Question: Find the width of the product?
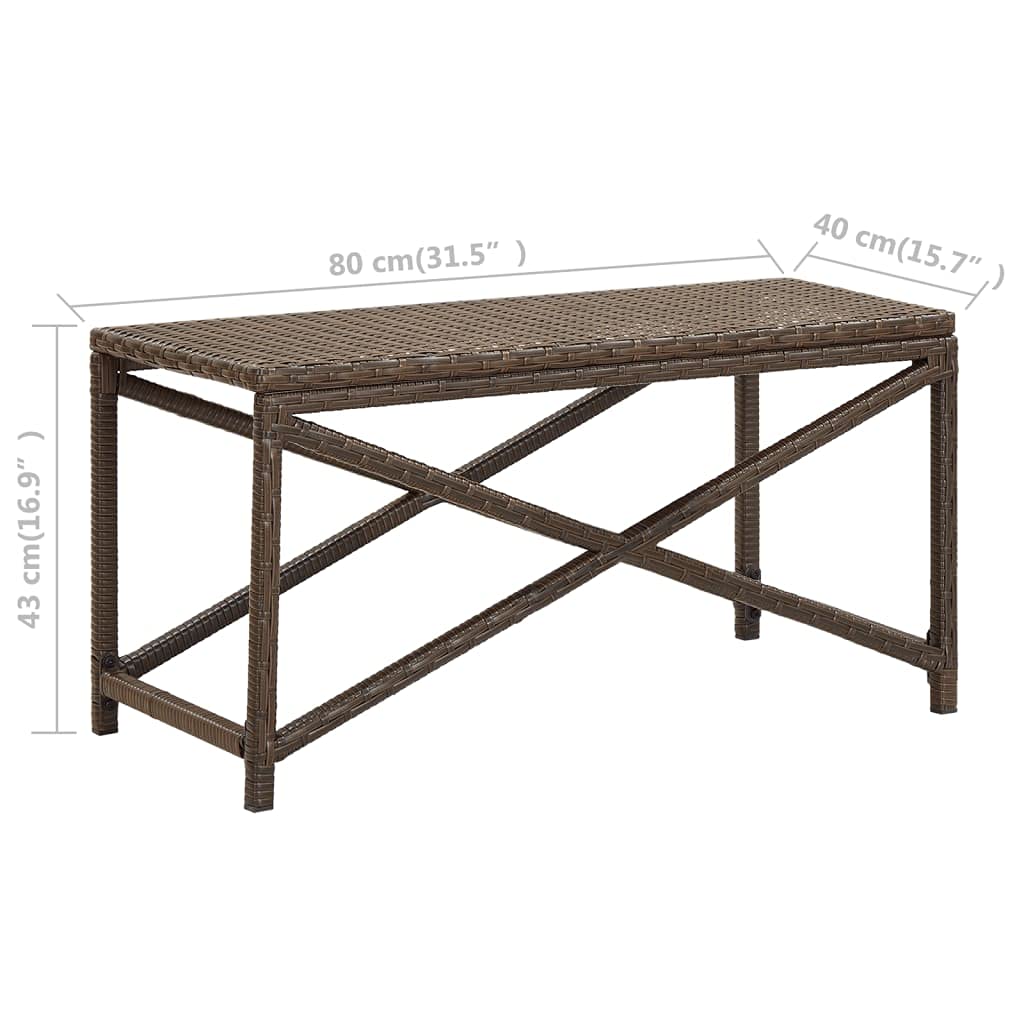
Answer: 80.0 centimetre